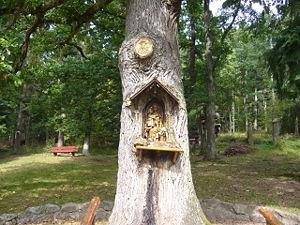
Petit oratoire de Sainte Anne niché dans un arbre à Thannenkirch
Thannenkirch est une commune française située en Alsace, dans le département du Haut-Rhin, en région Grand Est.